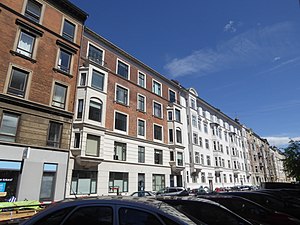
J.E. Ohlsens Gade / Kendte bygninger
J.E. Ohlsens Gade 1-5.
J. E. Ohlsens Gade er en gade beliggende på Østerbro mellem Østerbrogade og Nordre Frihavnsgade. Den er knap 250 meter lang.